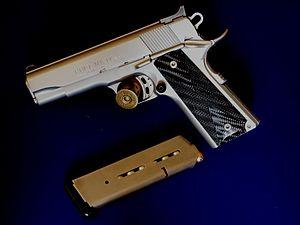
Les Pistolets Colt Commander/Combat Commander/Ligthweigt Commander sont des versions raccourcies du Colt M1911A1.